Kaichi Watanabe

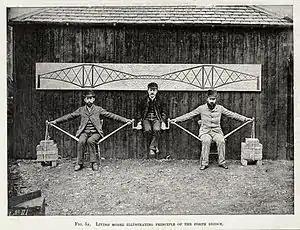
Kaichi Watanabe (centre, seated) demonstrating the cantilever principle

Watanabe's image became well known in the 1887 photograph illustrating the cantilever principle, in which he poses with Fowler and Baker, suspended between the engineers who form a cantilever structure with their arms.